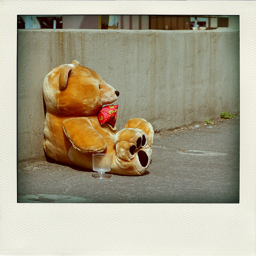
A gigantic teddy bear sitting on a sidewalk with a glass beside it.
A large stuffed bear is sitting on the ground with a cup next to it.
A large teddy bear sitting on a sidewalk with a glass beside it.
A brown teddy bear sitting next to an empty glass.
a stuffed animal sits in front of a wall